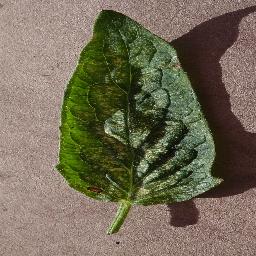
Label: Tomato___Spider_mites Two-spotted_spider_mite